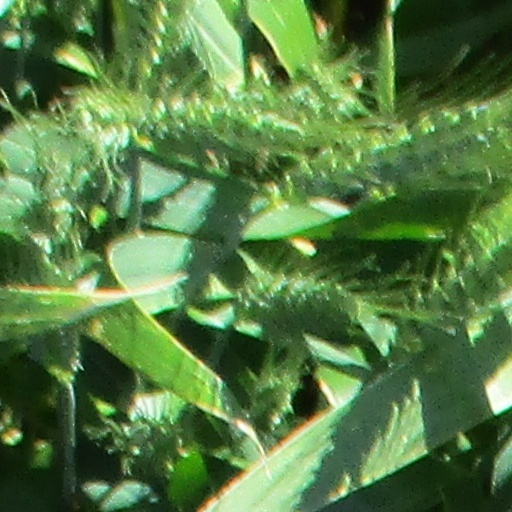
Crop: wheat